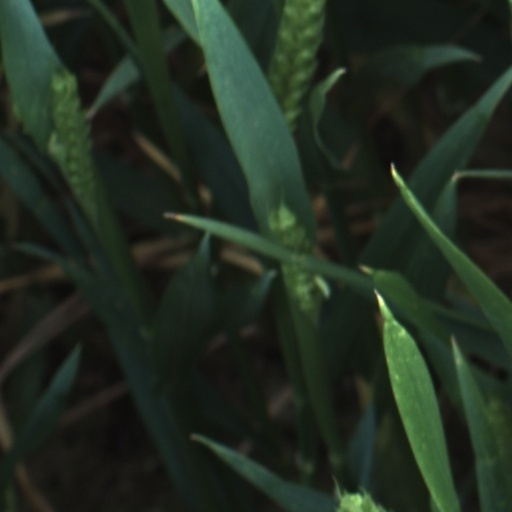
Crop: wheat